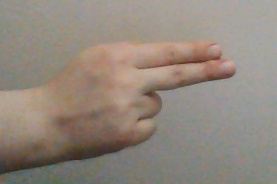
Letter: ain